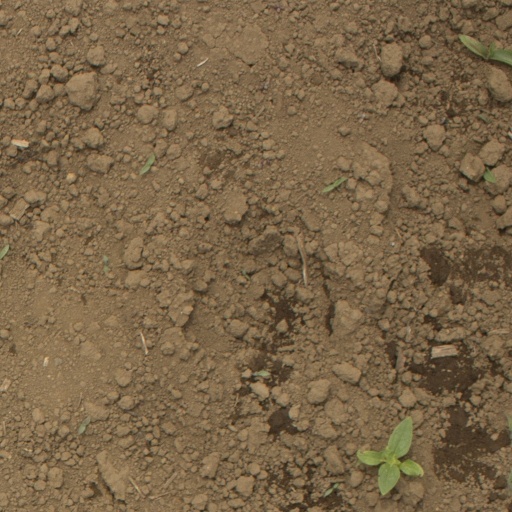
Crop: Jerusalem artichoke